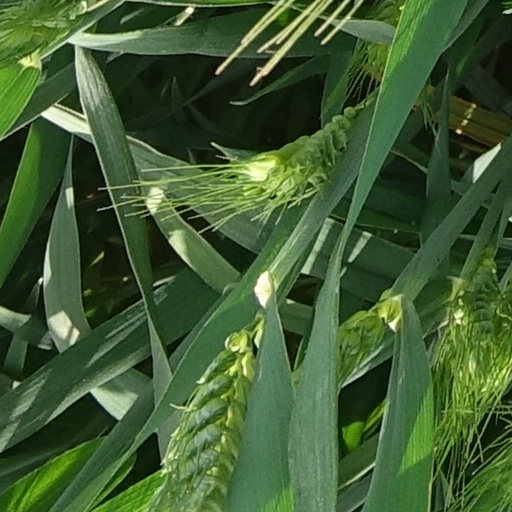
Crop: wheat